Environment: real
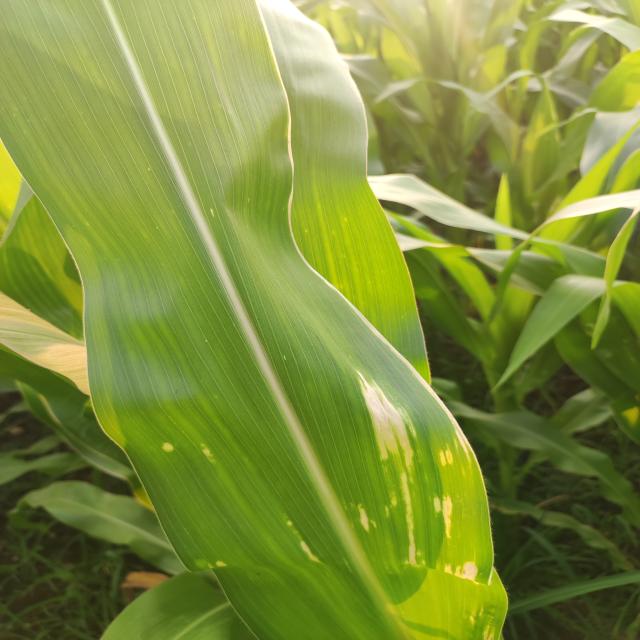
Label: northern_corn_leaf_blight